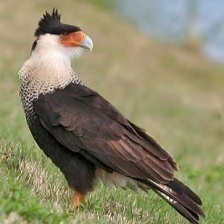
Species: CRESTED CARACARA
Scientific name: CARACARA CHERIWAY